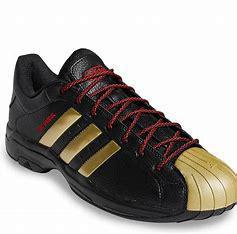
Brand: Adidas
Model: Pro Model